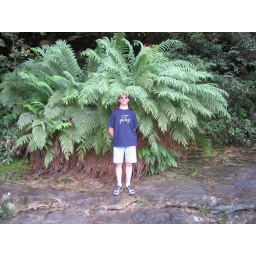
Me, standing under a giant fern at Wentworth Falls, wearing my world famous Ping shirt.